Bibury

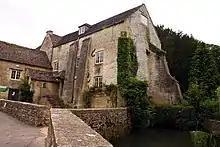
Arlington Mill in Bibury in 2009

The 19th-century artist and craftsman William Morris called Bibury "the most beautiful village in England" when he visited it.